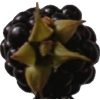
Label: blackberry